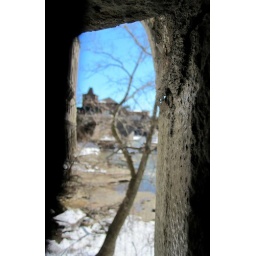
Dinosaur BBQ through a crack in the subway wall. That's the back wall of the library on the left side of the shot.